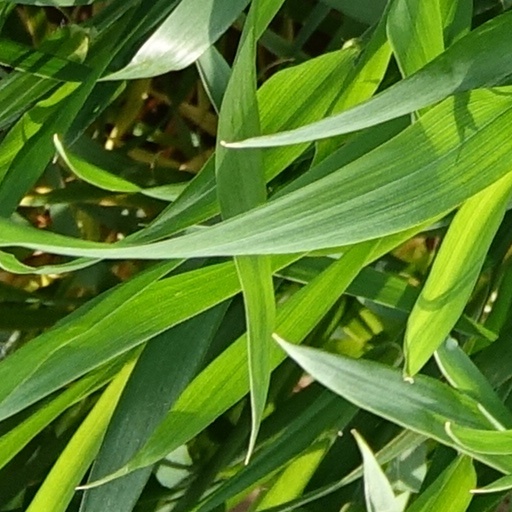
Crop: wheat